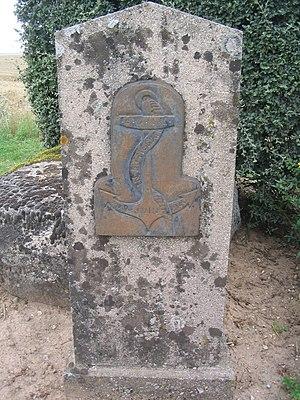
Borne située sur la commune de Plainval (Oise), au croisement de la D938 et de la route de la ferme de Lèvremont.
La liste des mémoriaux et cimetières militaires du département de l’Oise répertorie les cimetières militaires, les mémoriaux ainsi que les stèles, plaques commémoratives et autres monuments qui honorent la mémoire des morts aux combats, des victimes de bombardements ou d’exactions de l'ennemi ainsi que celle de personnels de santé, de chefs militaires ou politiques pendant :
Plainval est une commune française située dans le département de l'Oise en région Hauts-de-France.
La 4ᵉ division d'infanterie coloniale est une unité militaire française qui regroupait des troupes coloniales.